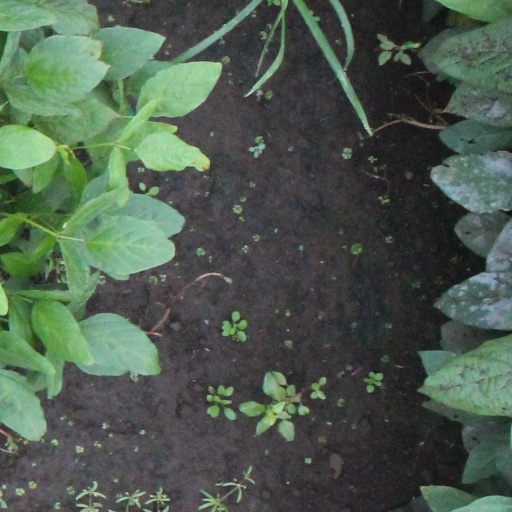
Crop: soybean